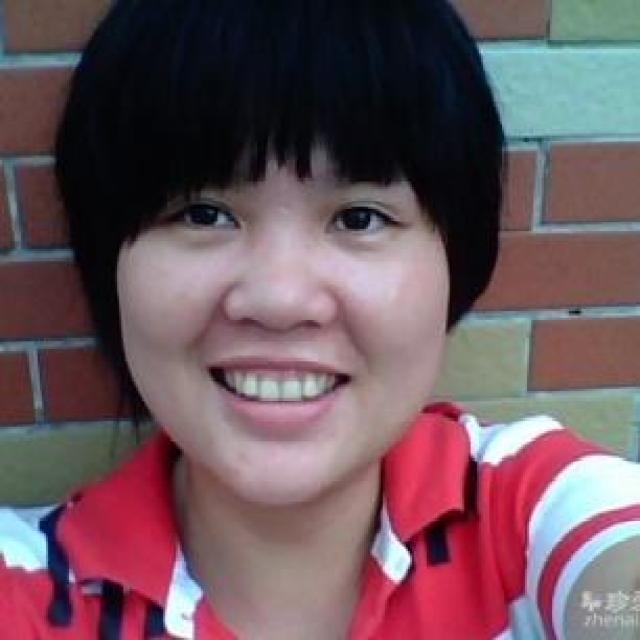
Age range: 21-44